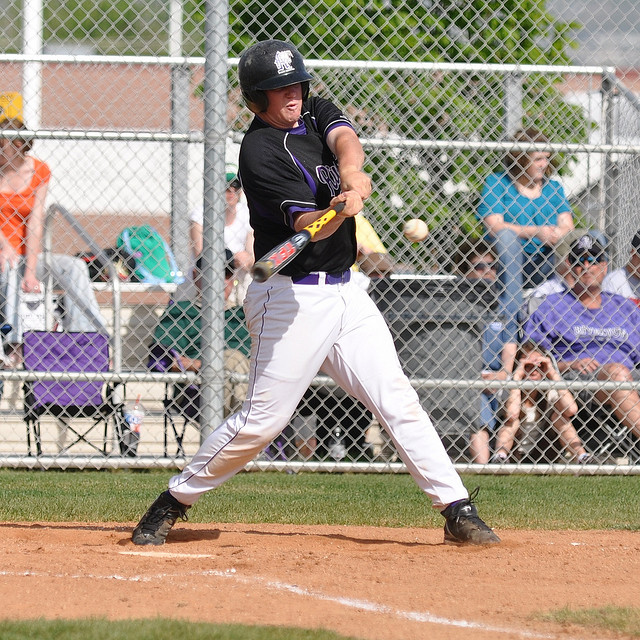
cầu thủ bóng chày đang cầm gậy bóng chày thi đấu